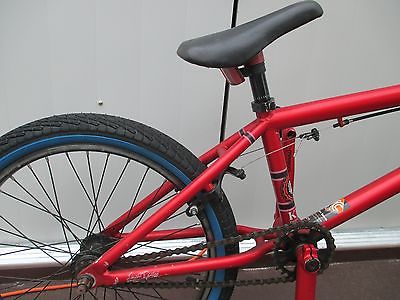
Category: bicycle